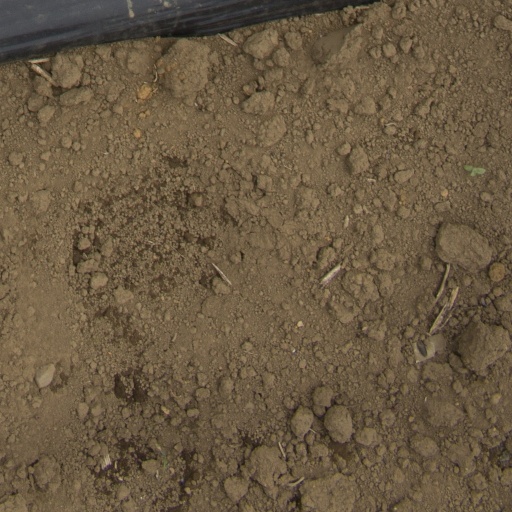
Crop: Jerusalem artichoke